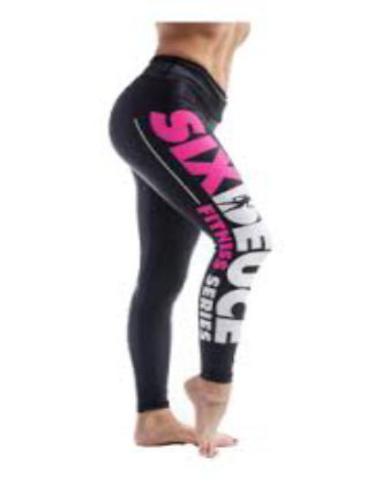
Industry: Clothes